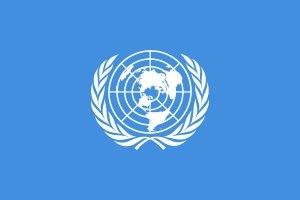
Le drapeau de l'Organisation des Nations unies a été adopté par l'assemblée générale des Nations unies le 20 octobre 1947.
Les États-Unis, en forme longue les États-Unis d'Amérique, ou EUA, sont un pays transcontinental dont la majorité du territoire se situe en Amérique du Nord. Les États-Unis ont la structure politique d'une République constitutionnelle et fédérale à Régime présidentiel, ils sont composée de cinquante États, dont quarante-huit sont adjacents et forment le Mainland. Celui-ci est encadré par l'océan Atlantique à l'est, le golfe du Mexique au sud-est et l'océan Pacifique à l'ouest, et se trouve bordé au nord par le Canada et au sud-ouest par le Mexique. Les deux États non limitrophes sont l'Alaska, situé au nord-ouest du Canada, et Hawaï, un archipel situé au milieu de l'océan Pacifique-nord. De plus, le pays comprend quatorze territoires insulaires disséminés dans la mer des Caraïbes et le Pacifique. La géographie et le climat du pays sont extrêmement diversifiés, abritant une grande variété de faune et de flore, faisant des États-Unis l'un des 17 pays mégadivers de la planète.